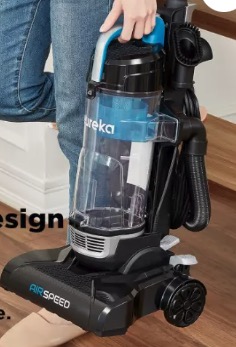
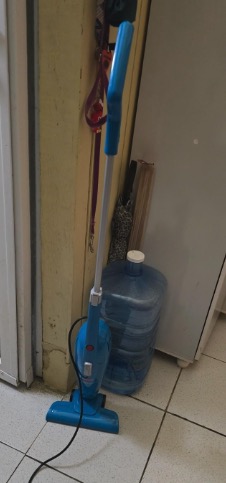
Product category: items_vacuum
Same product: no